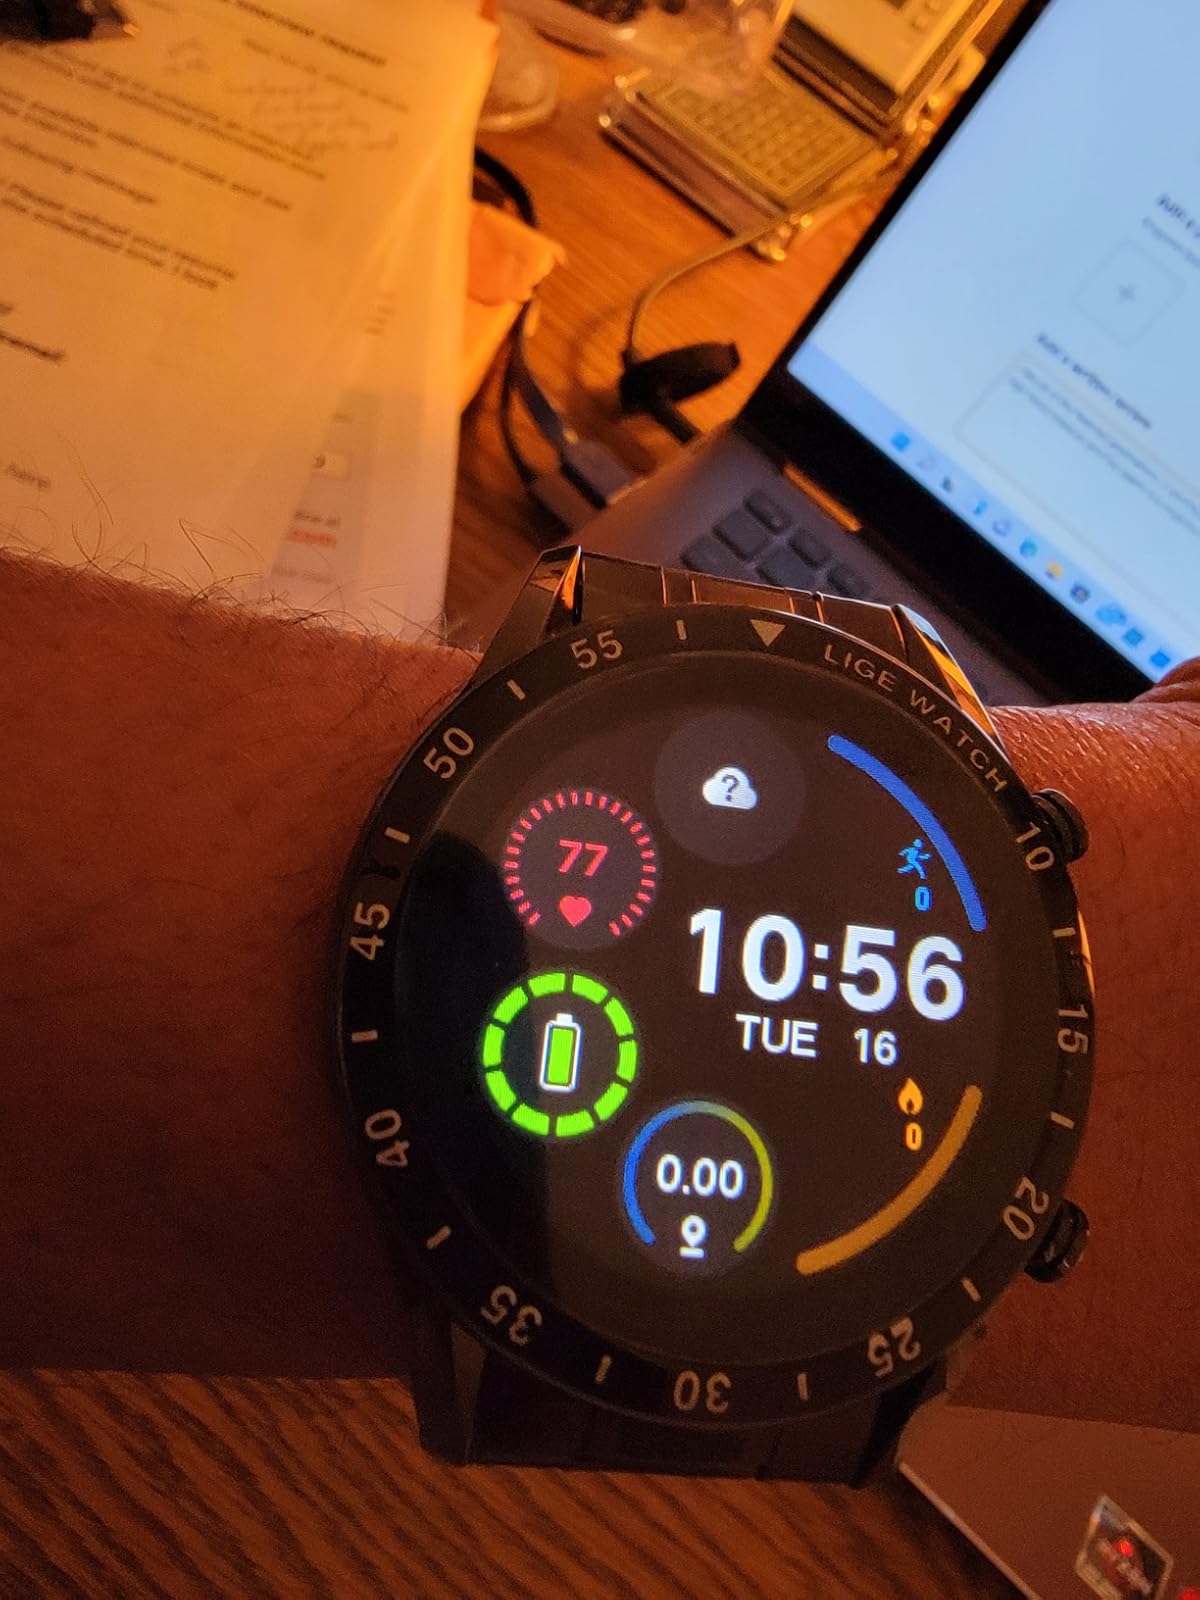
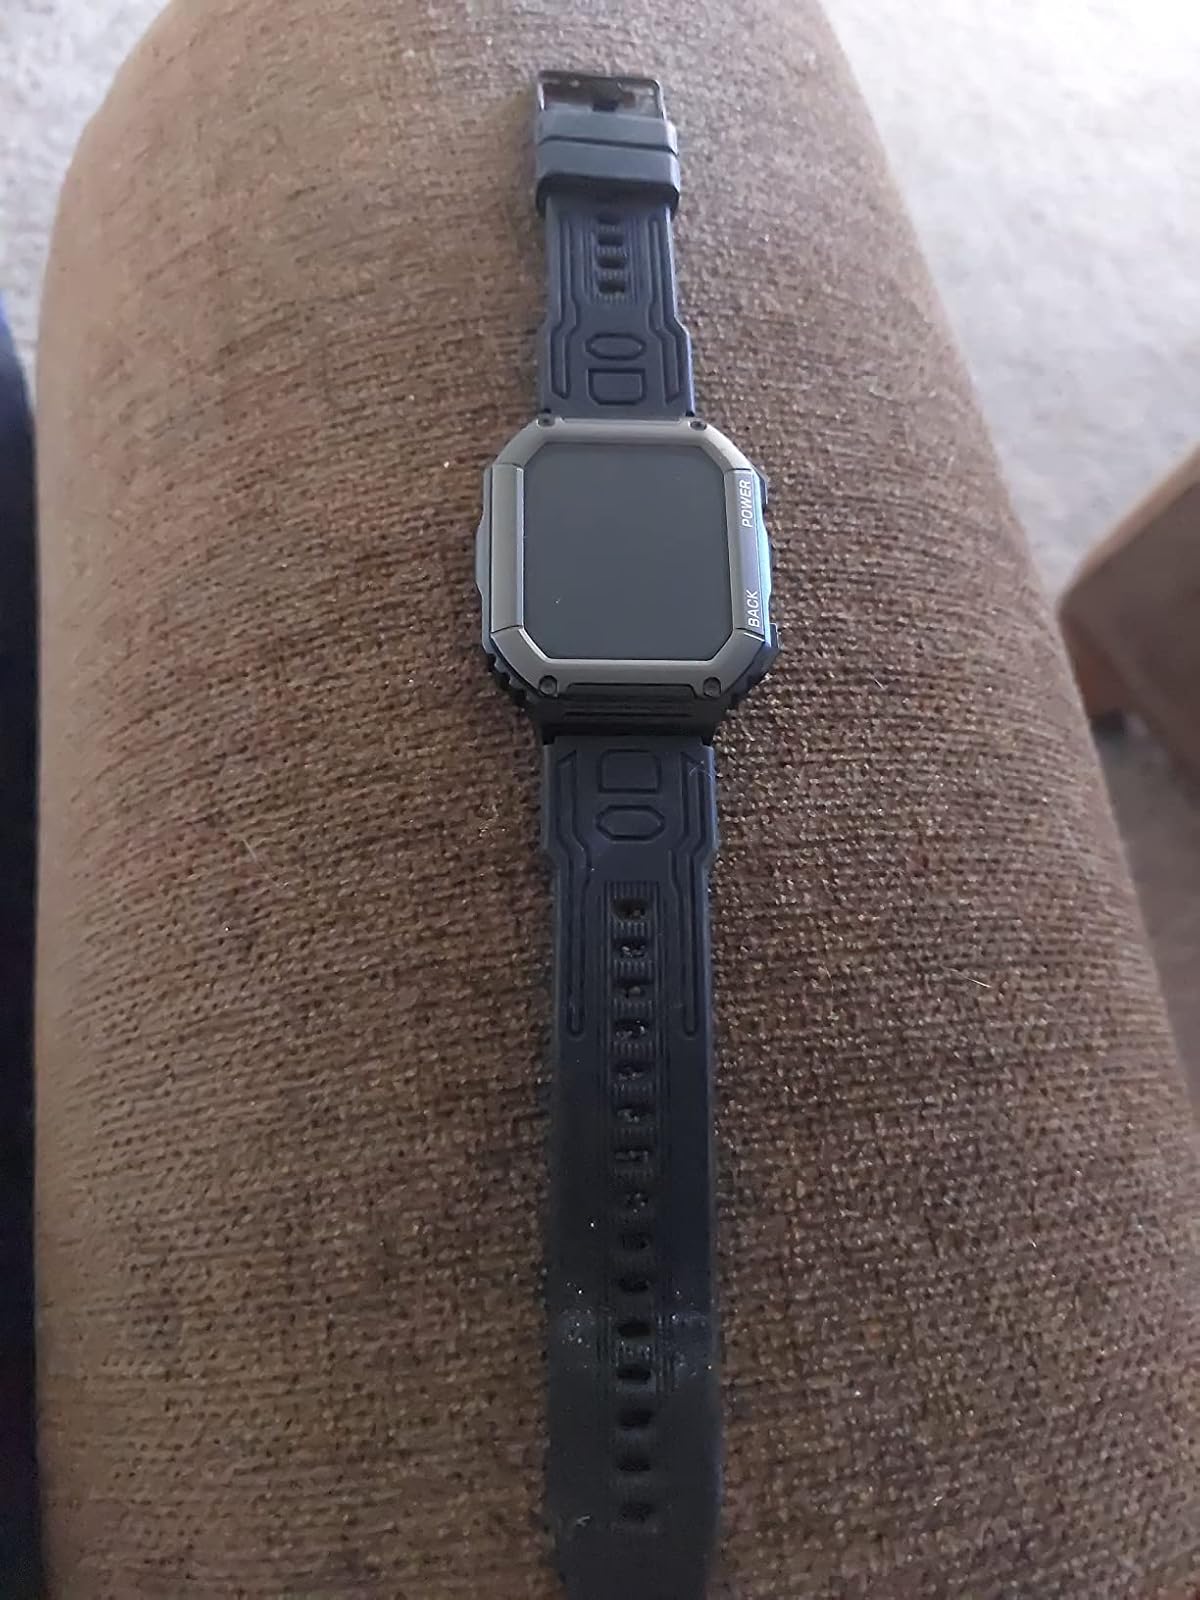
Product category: smartwatch
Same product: no